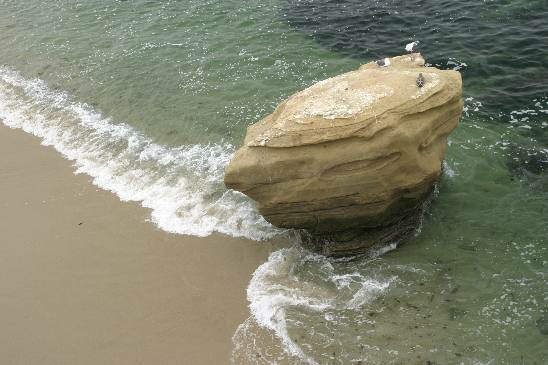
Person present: No